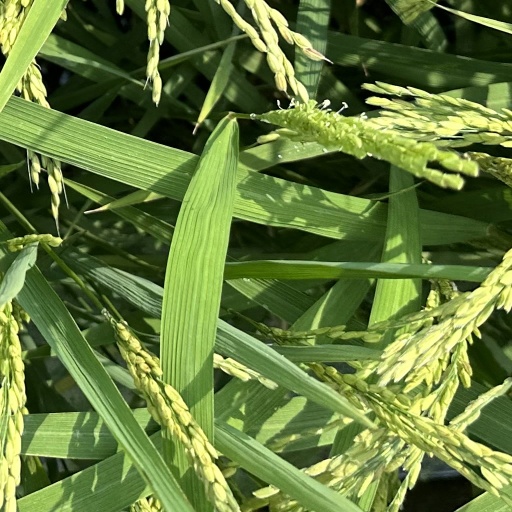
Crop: rice